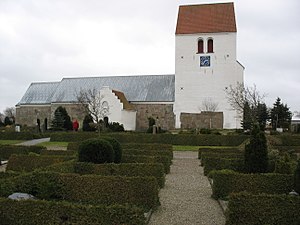
Jetsmark Kirke
Jetsmark Kirke
Jetsmark Kirke er en kirke i den sydlige del af Pandrup i Jetsmark Sogn i det tidligere Hvetbo Herred Hjørring Amt i Vendsyssel, nu Jammerbugt Kommune i Region Nordjylland.